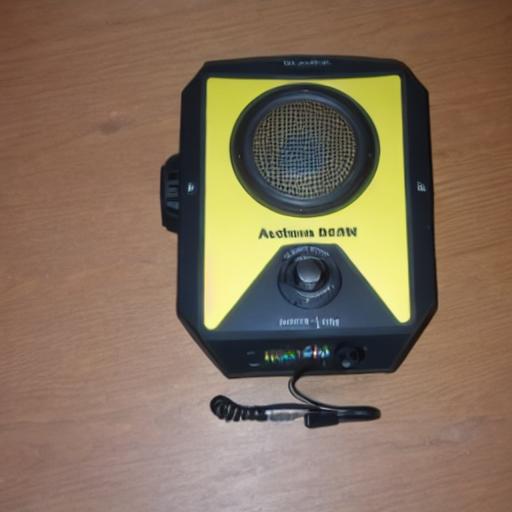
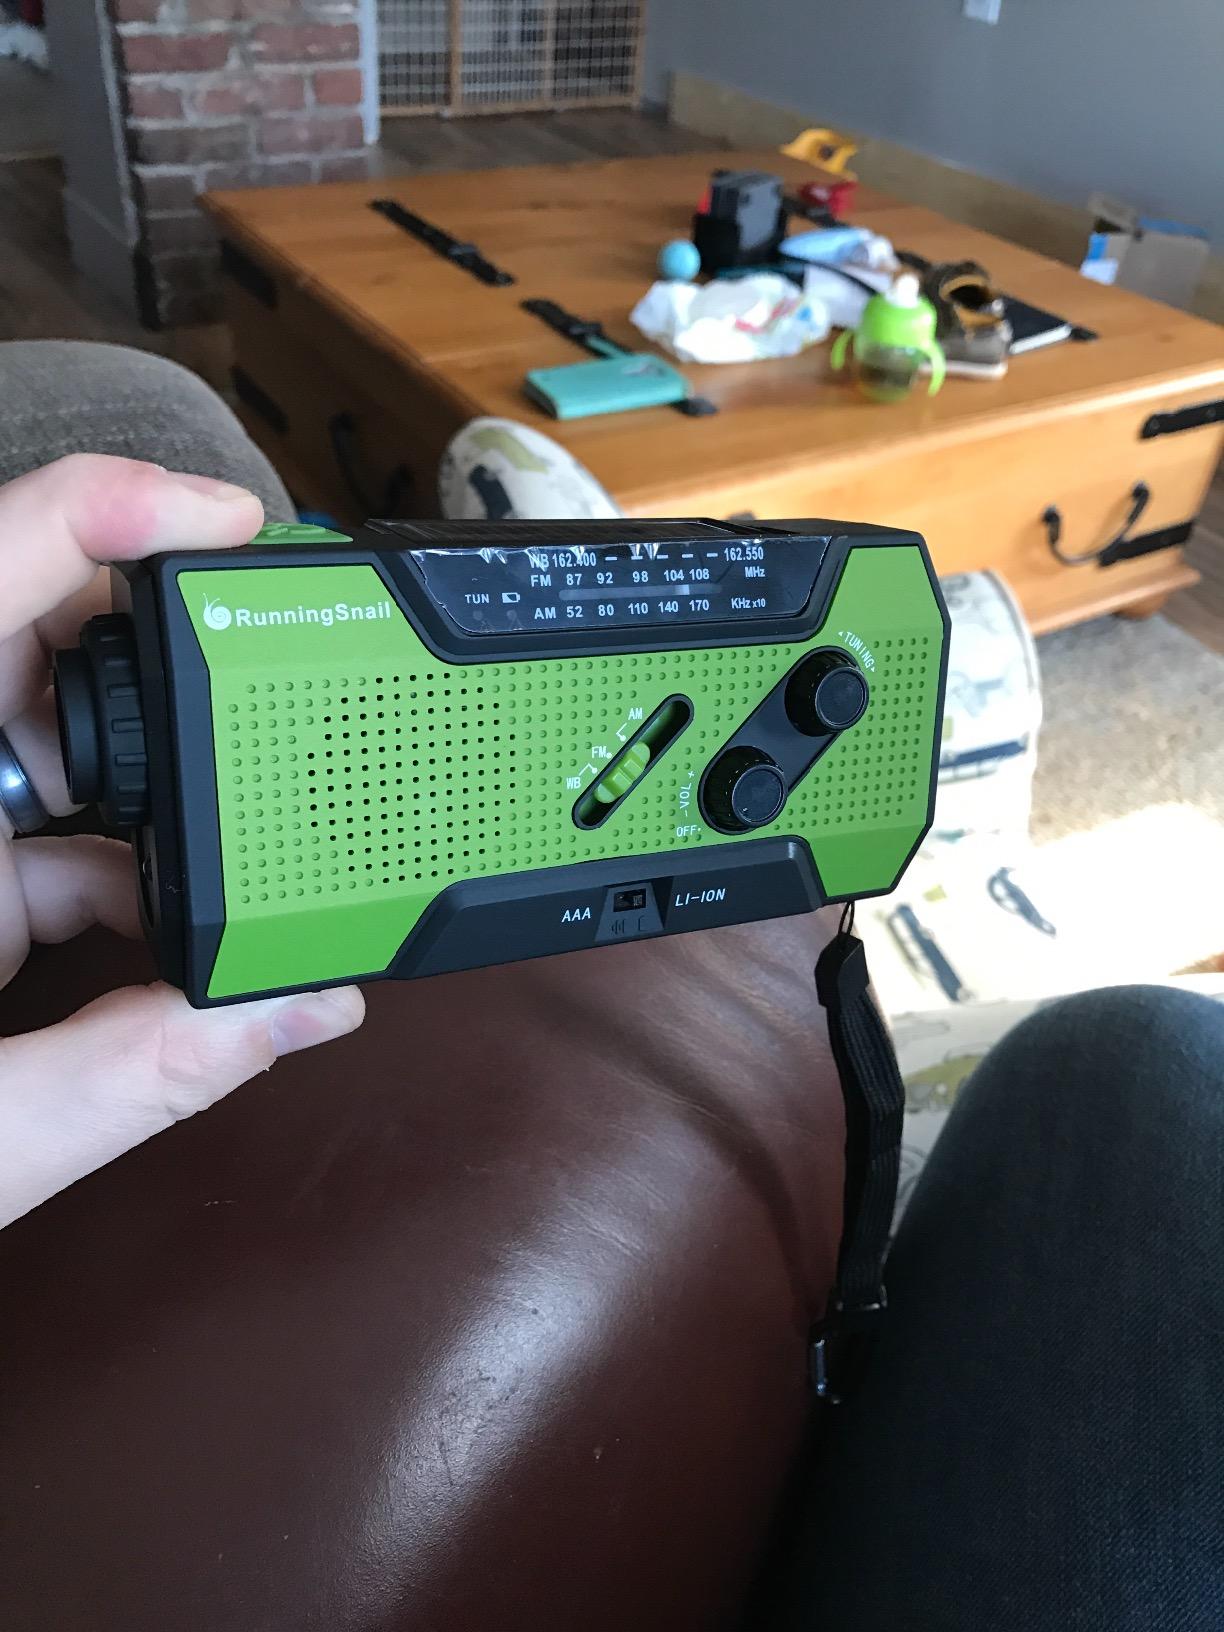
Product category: radio
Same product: no